Science fiction on television

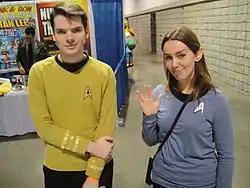
Fans at a science fiction convention dressed as characters from "Star Trek"

One of the earliest forms of media fandom was Star Trek fandom. Fans of the series became known to each other through the science fiction fandom. In 1968, NBC decided to cancel "". Bjo Trimble wrote letters to contacts in the National Fantasy Fan Foundation, asking people to organize their local friends to write to the network to demand the show remain on the air. Network executives were overwhelmed by an unprecedented wave of correspondence, and they kept the show on the air. Although the series continued to receive low ratings and was canceled a year later, the enduring popularity of the series resulted in Paramount creating a set of movies, and then a new series "", which by the early 1990s had become one of the most popular dramas on American television.